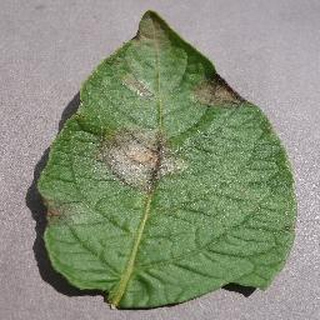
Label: potato_late_blight